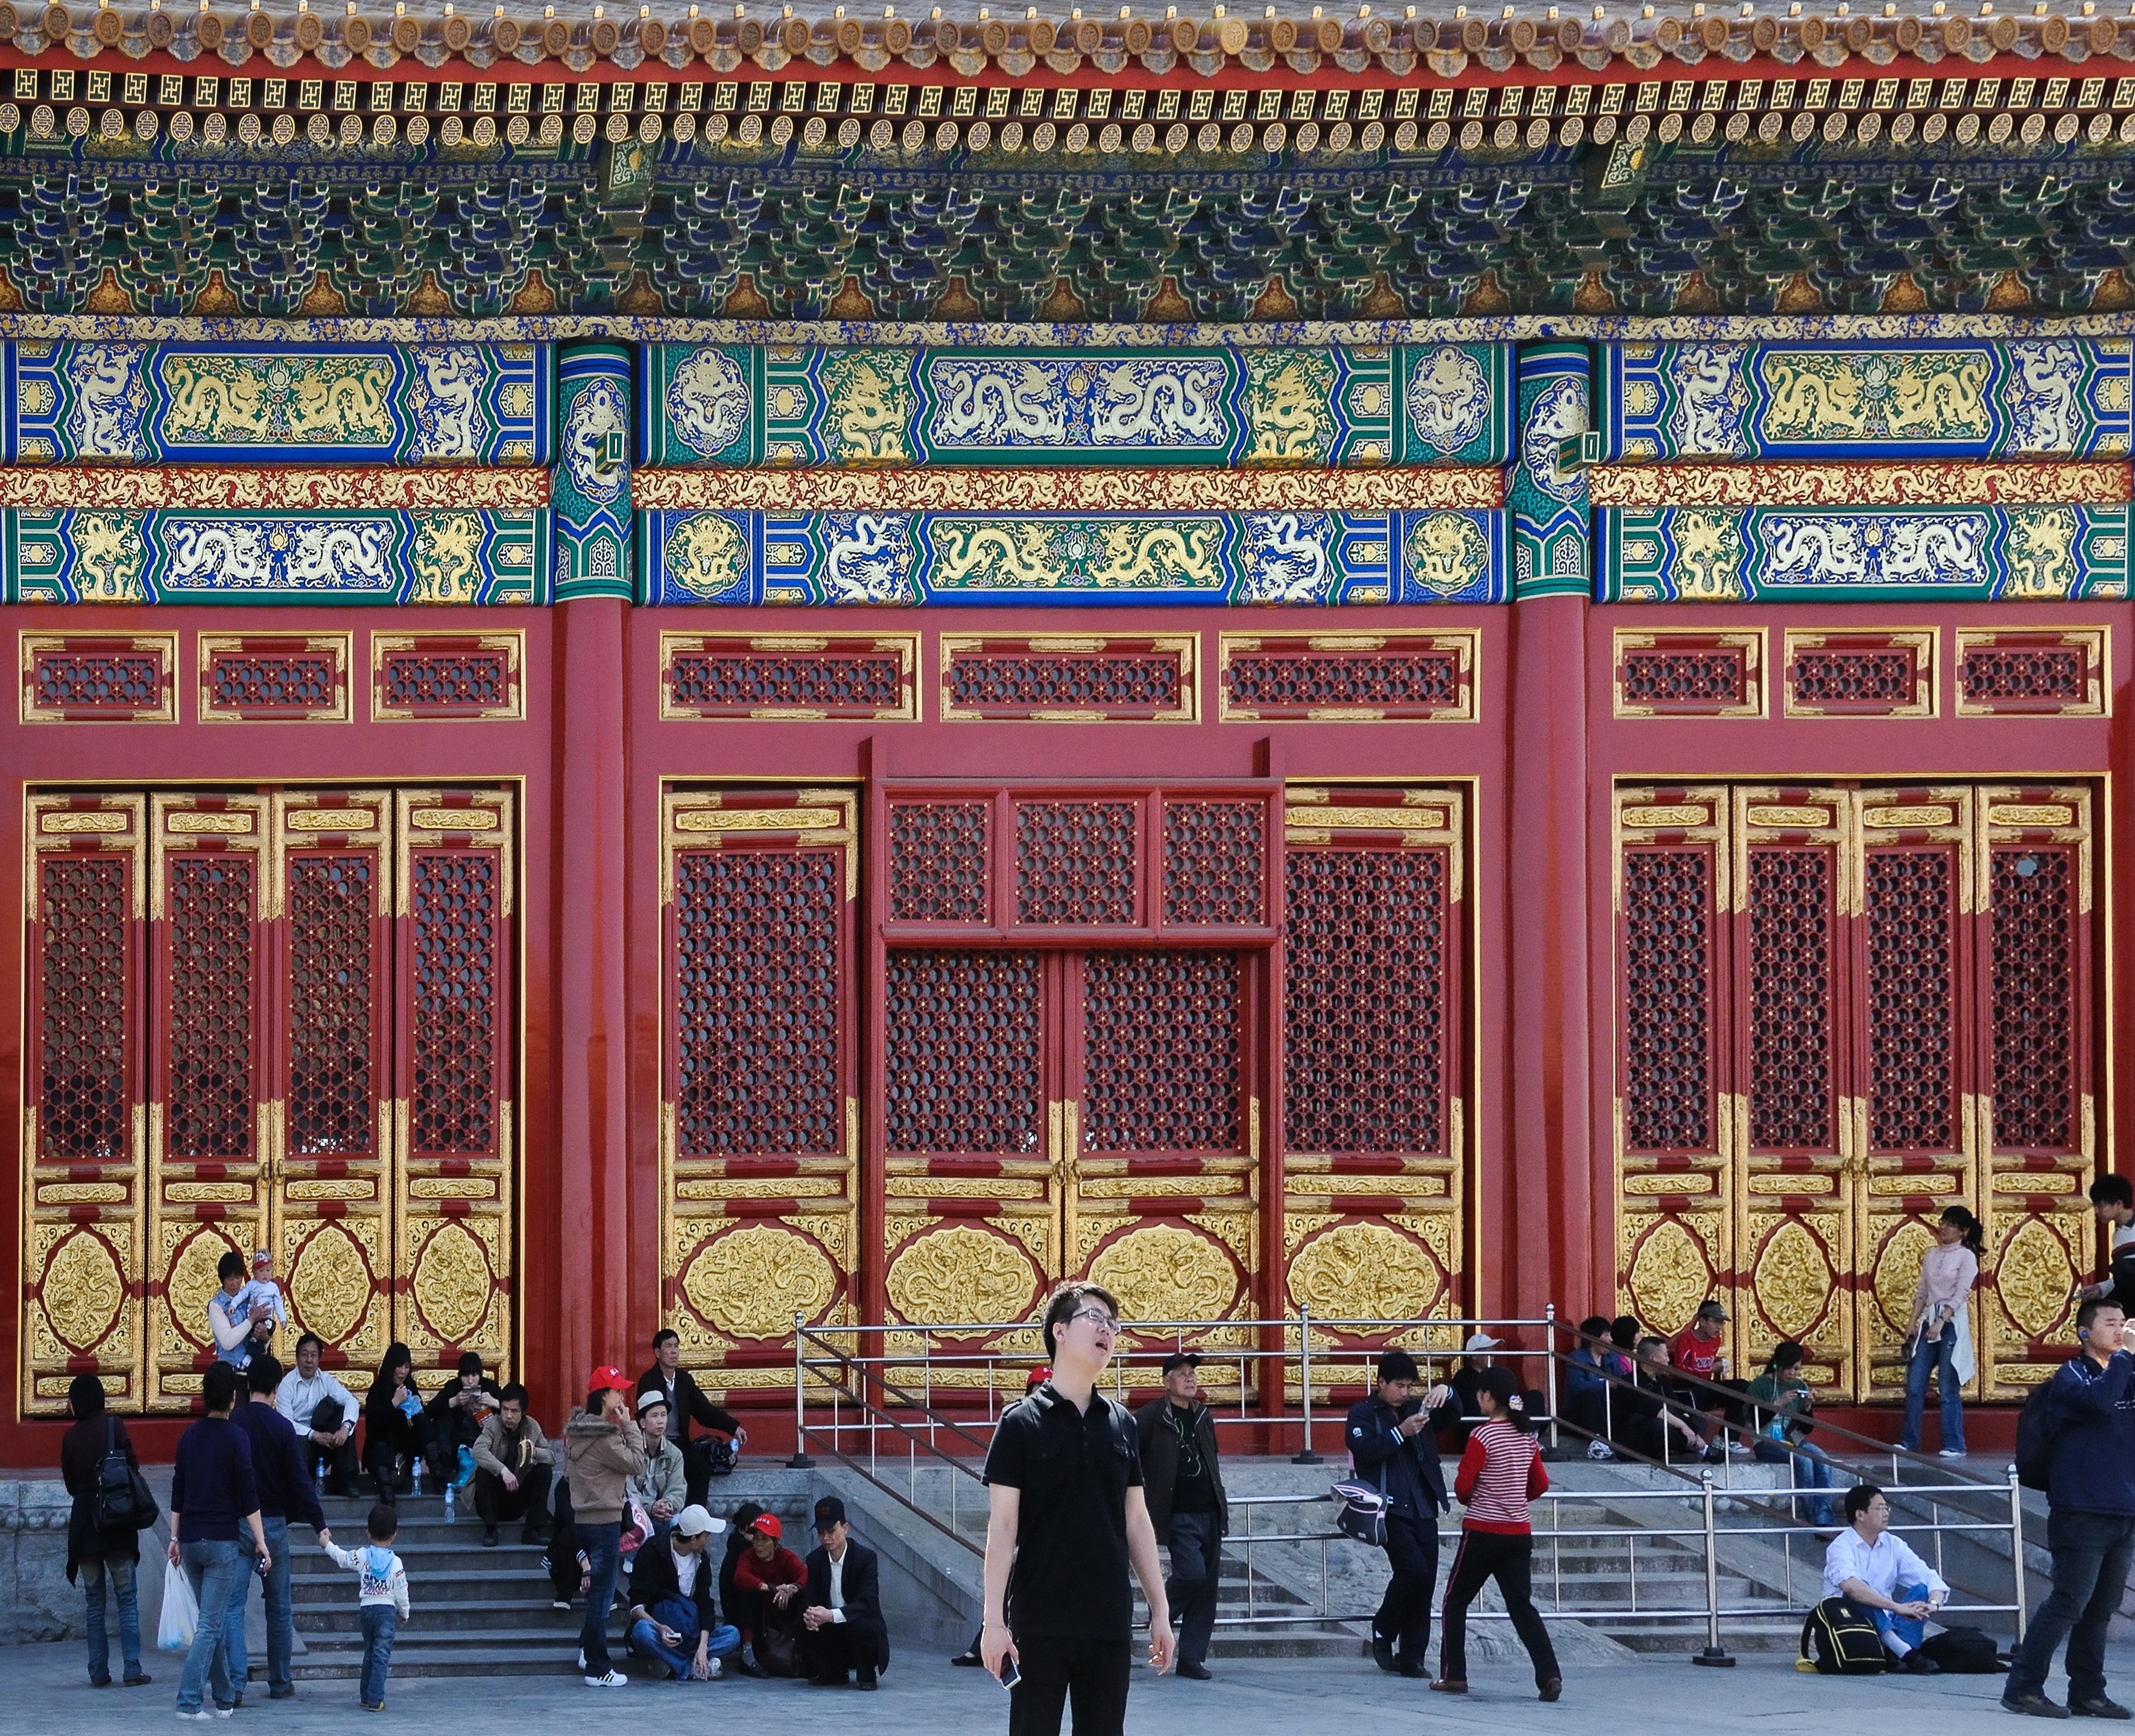
structure, building, door, place of worship, temple, beijing, shrine, china, pekin, forbidden city